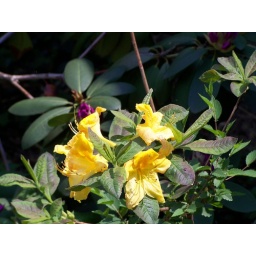
the yellow flowers in front of my house